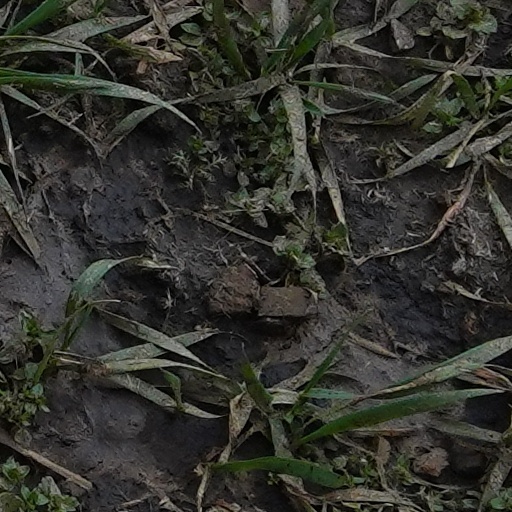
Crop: wheat